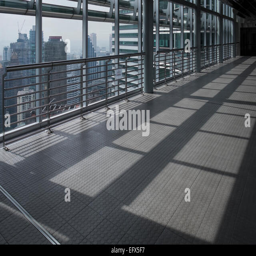
on the bridge between the towers at the building